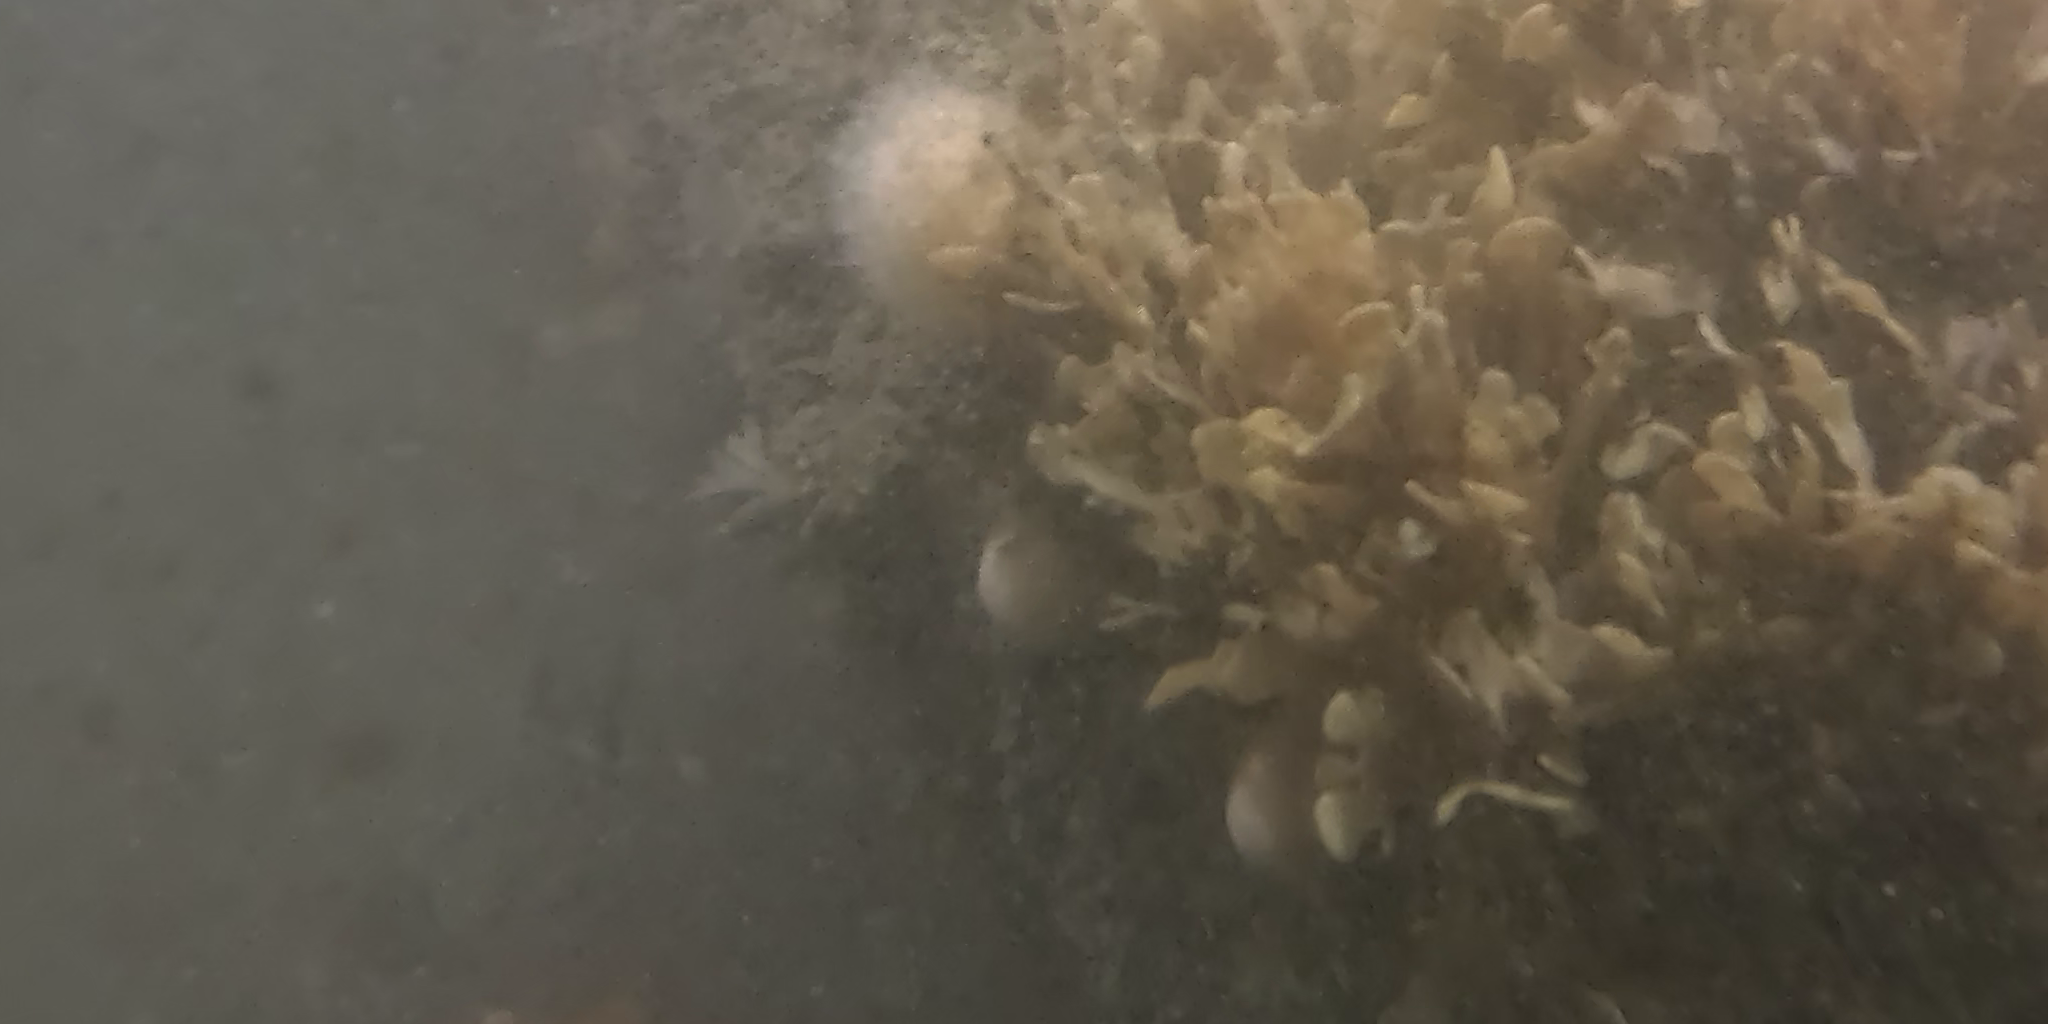
Seabed habitat: stone